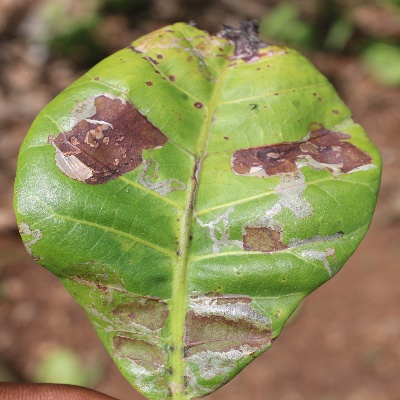
Crop: Cashew
Condition: leaf miner